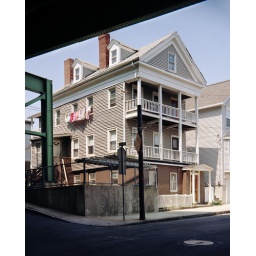
house near the tobin bridge